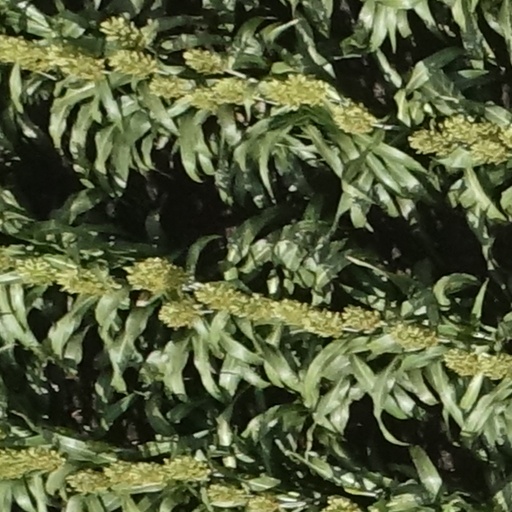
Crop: sorghum